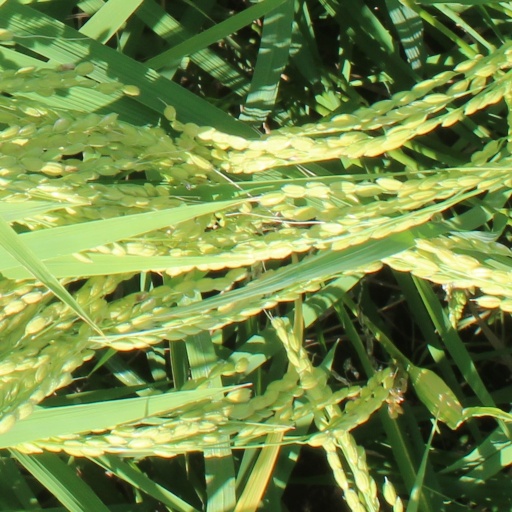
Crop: rice